East Saltoun and West Saltoun

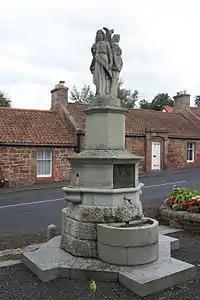
The Fountain to John Fletcher of Saltoun

A church dedicated to Saint Michael was first consecrated in 1244, and several church buildings have been used since then. Gilbert Burnet, theologian and Bishop of Salisbury, started his ministry in Saltoun in 1665. The present building dates back to 1805, and is built in the shape of a cross with a Gothic-style tower and steeple.